Howth

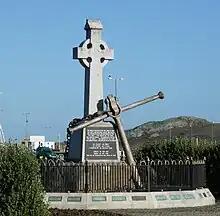
Fisher's Cross

More than half of Howth Head, and of the Howth area, totalling around 1,500 acres, is subject to a Special Amenity Area Order, a provision of Irish law designed to protect areas of natural beauty or biodiversity. Prepared by the local authority, after a consultative process under a community environmental process known as SEMPA, and formally proposed by Brendan Howlin as a minister, the order was developed in cooperation with a unit of Trinity College Dublin. It was made in 1999, confirmed in 2000, and is subject to 5-yearly reviews, the most recent having been conducted in 2015. At the time of its making the majority of the lands covered formed part of the Howth Estate, with the other significant landowners being developers Treasury Holdings (85 hectares) and Gerry Gannon (33 hectares), and Howth Golf Club (48 hectares). The Council stated that the order was needed to protect the environment of the designated area by restricting development there, while recognising the need "to encourage tourism-related developments in the remainder of Howth".